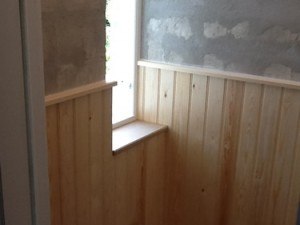
Perlestaf
Opsætning af perlestafpanel
Klassisk svensk perlestaf
Opsætning af perlestaf.
Perlestaf er en meget klassisk type træbeklædning, som hovedsageligt benyttes ved ældre boliger.